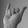
ASL letter: Y